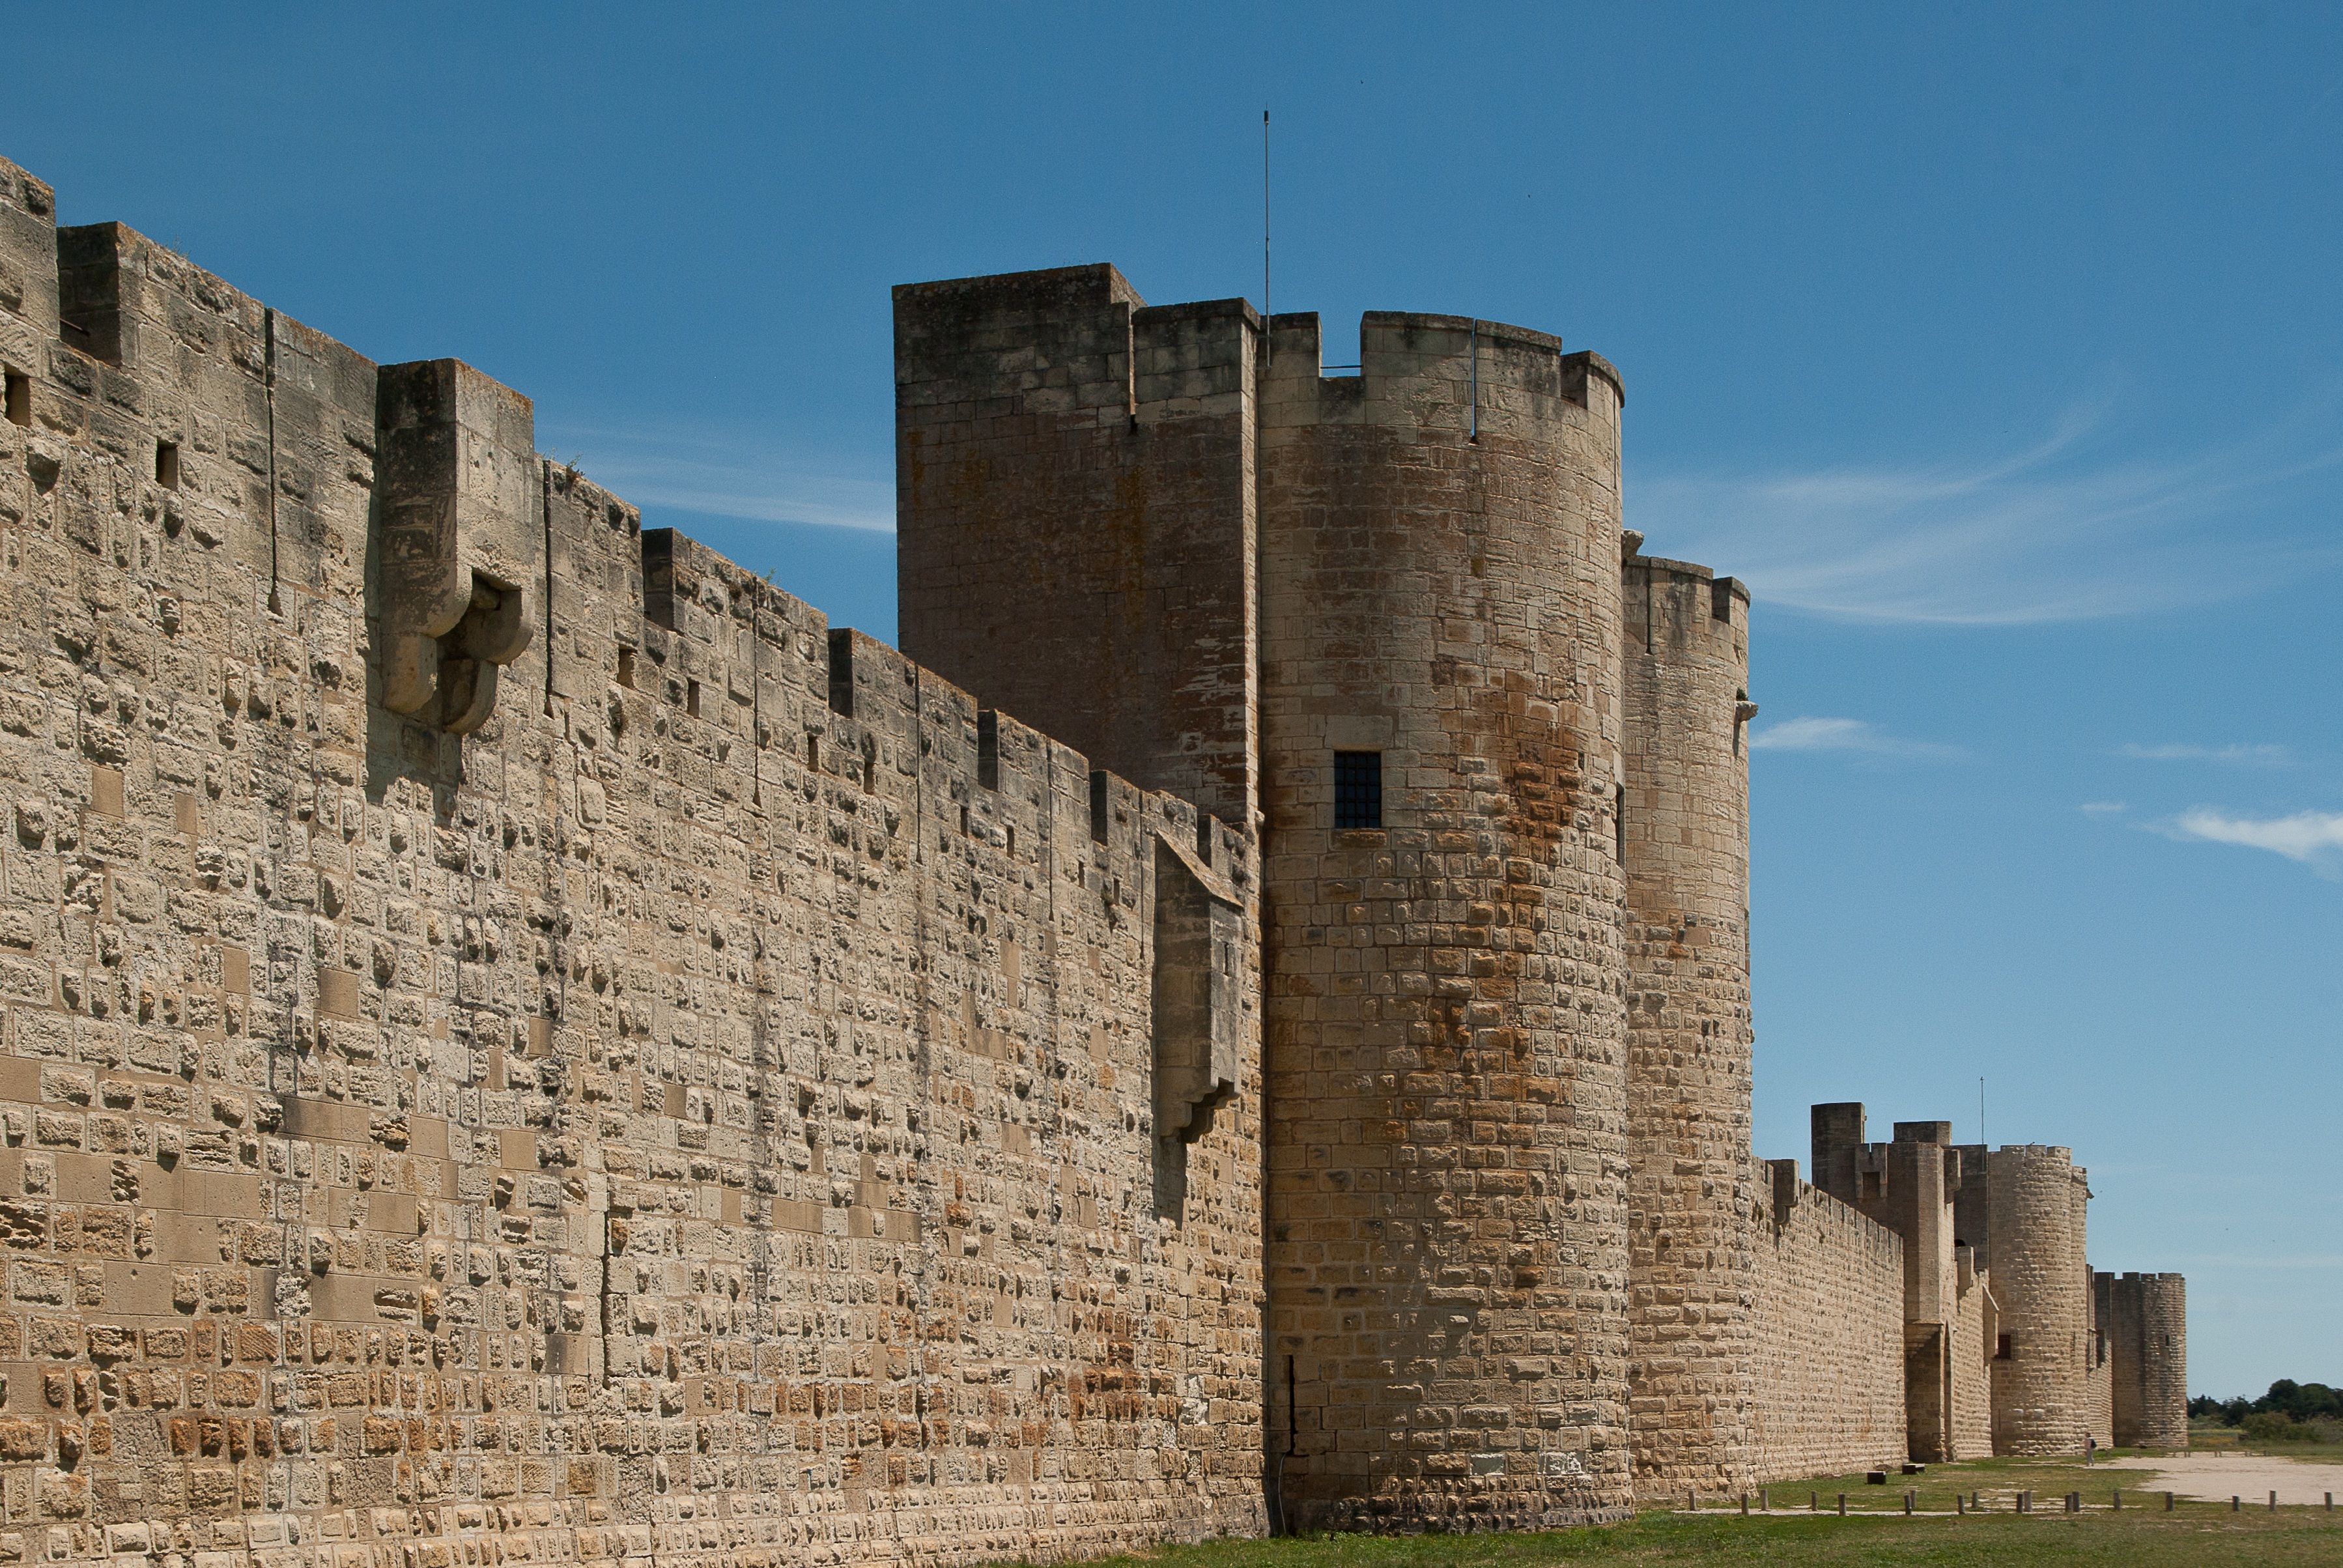
architecture, building, chateau, wall, castle, fortification, medieval, ruins, ramparts, ancient history, acute dead